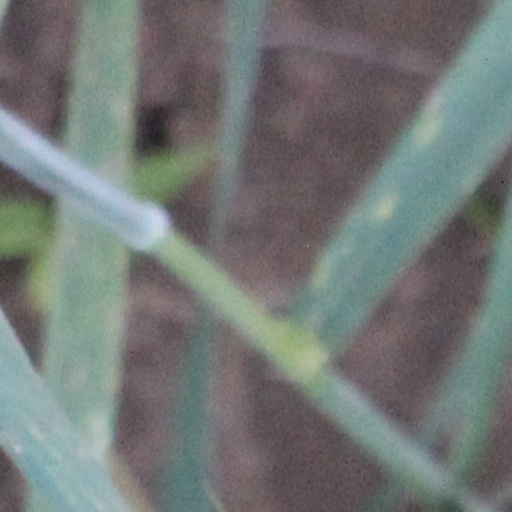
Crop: wheat